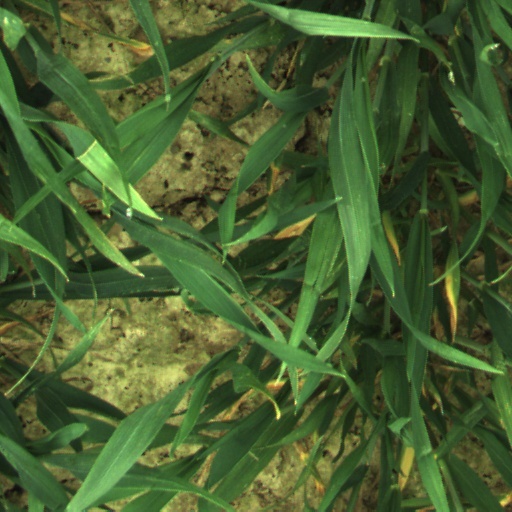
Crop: wheat